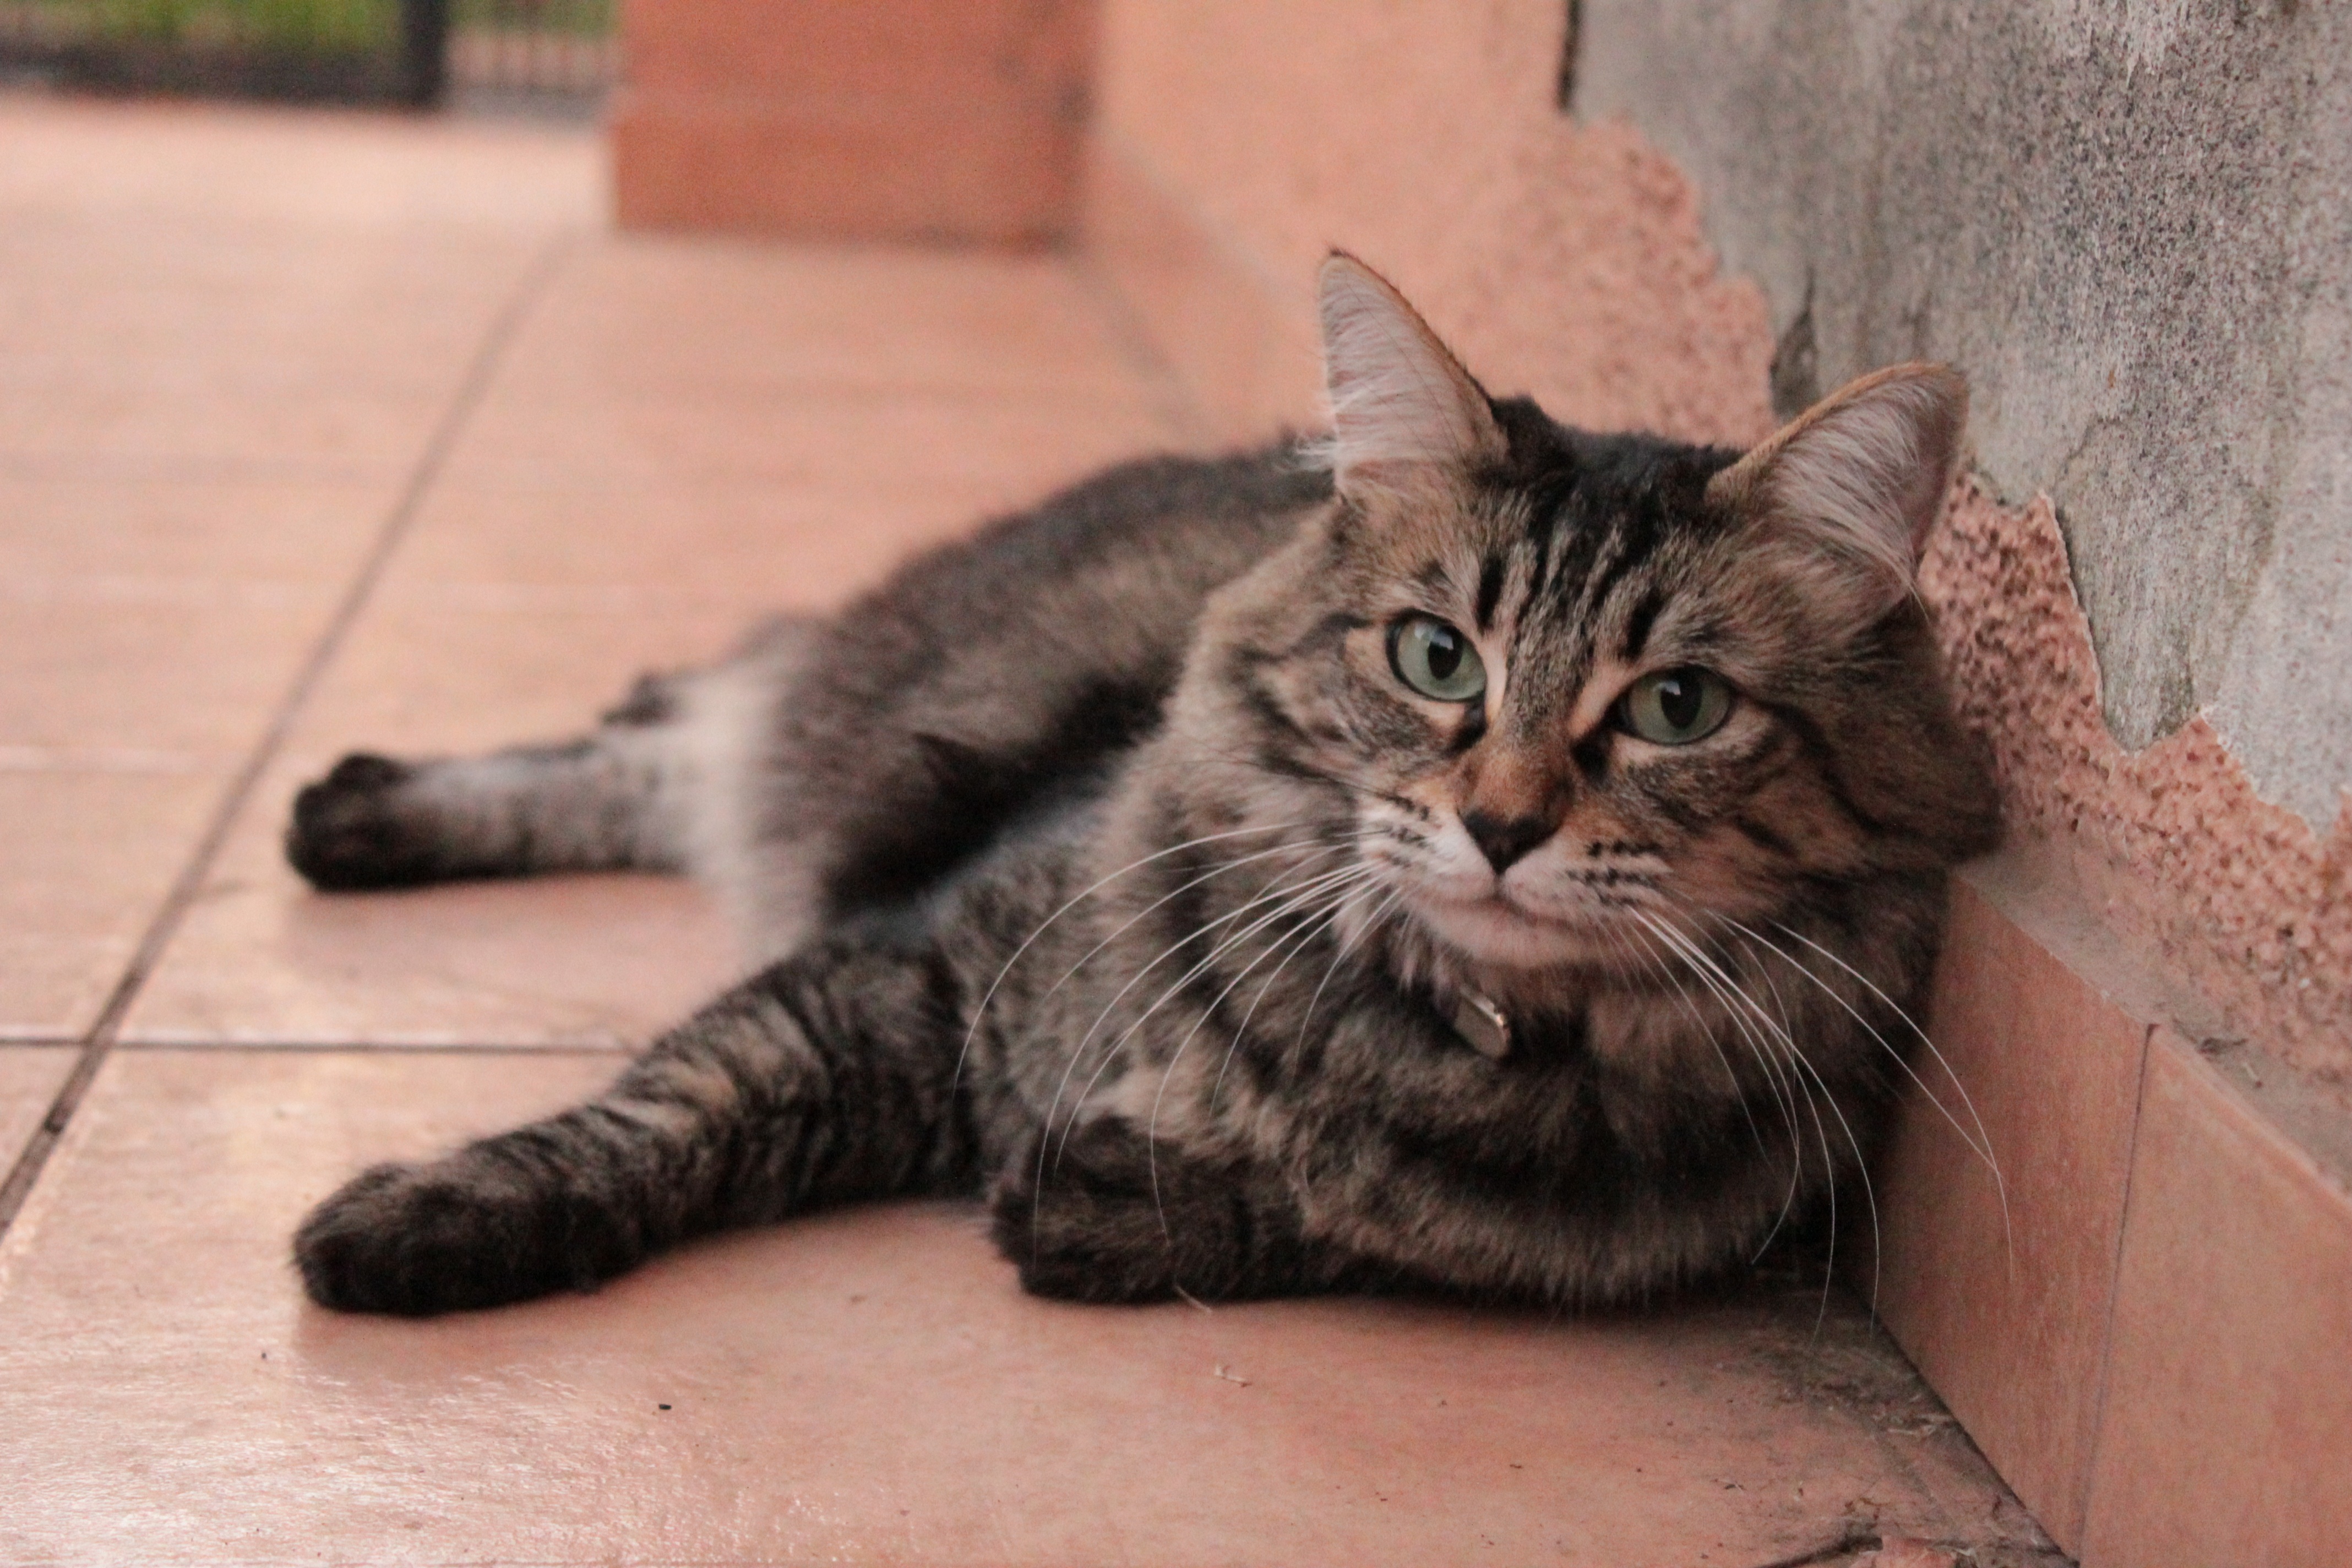
animal, pet, kitten, cat, feline, mammal, rest, whiskers, vertebrate, gata, cat's eyes, tabby cat, green eyes, cat hair, european shorthair, small to medium sized cats, cat like mammal, carnivoran, domestic short haired cat, pixie bob, american shorthair